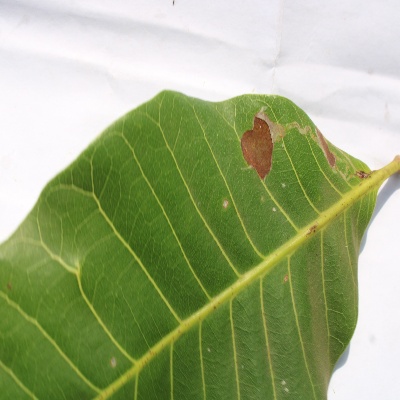
Crop: Cashew
Condition: leaf miner